Starships Unlimited

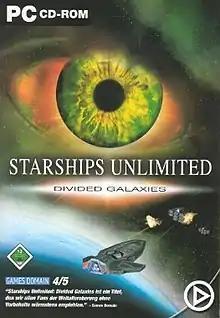

Starships Unlimited is a 4X real-time strategy game series. Unlike other 4X games, "Starships Unlimited" puts greater emphasis on starships than on colonies. The series was developed by Andrew Ewanchyna of ApeZone. The game allows players to take control of a civilization and compete against other civilizations in the galaxy.